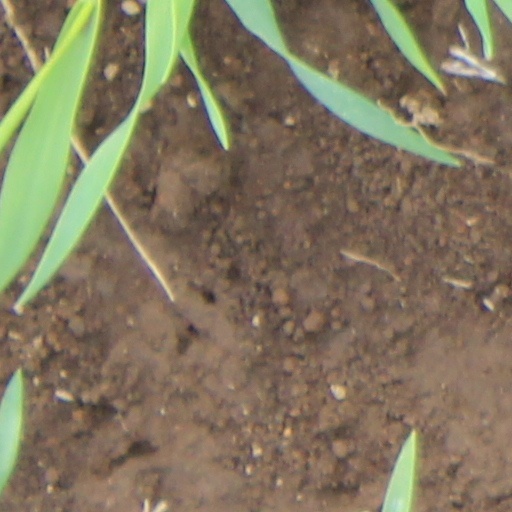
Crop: wheat